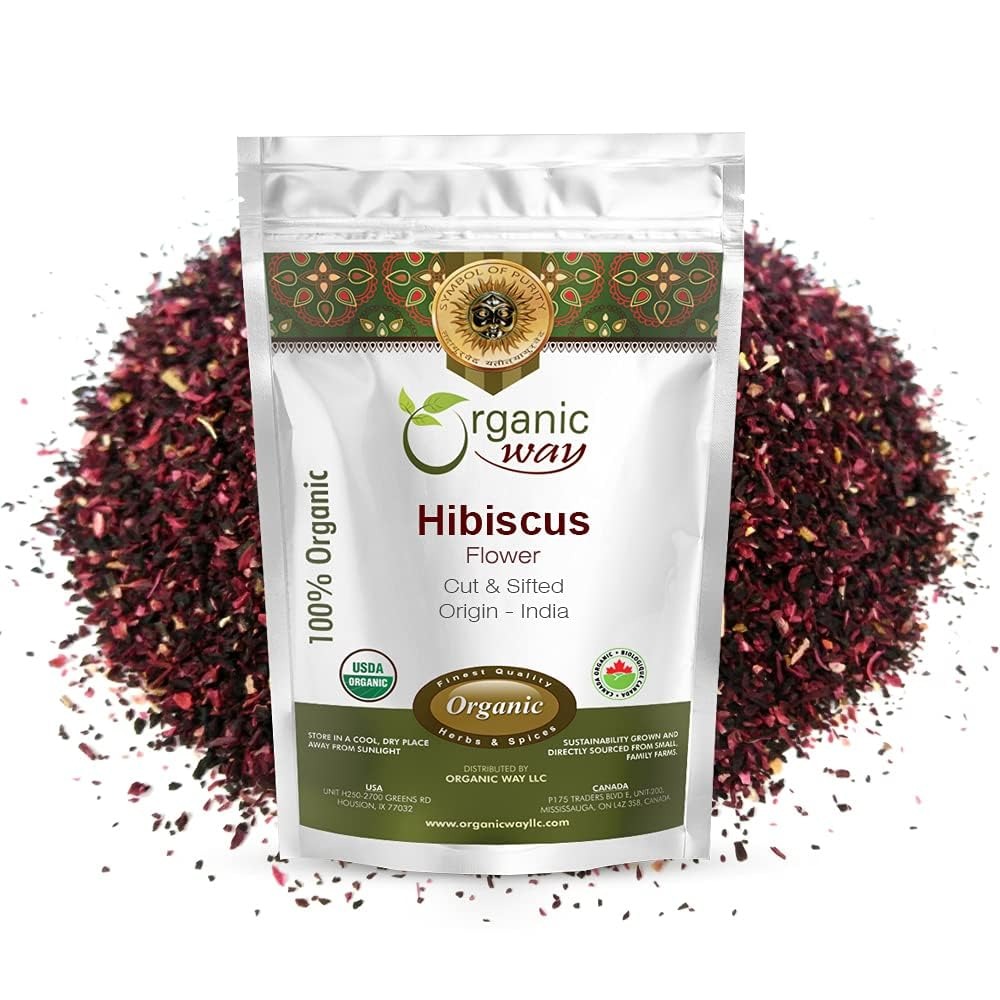
Item Name: Organic Way Dried Hibiscus Flower Cut & Sifted (Hibiscus rosa-sinensis) | Herbal Tea - Organic & Kosher Certified | Raw, Vegan, Non GMO & Gluten Free | USDA Certified | Origin - India (1/4LBS / 4Oz)
Bullet Point 1: 100% tested USDA and Kosher certified herbal product
Bullet Point 2: Organic products imported from India and packaged in USA
Bullet Point 3: Authentic Hibiscus Flower cut & sifted processed in a hygienic environment
Bullet Point 4: The packaging is flavor-sealed for freshness
Bullet Point 5: 100% Product satisfaction guarantee
Product Description: <p>Hibiscus is a flowering plant native to subtropical and tropical regions throughout the world. The plant is recognized by its large and often colorful five-petal blossoms. In addition to brightening a garden landscape, certain species are used for making food, tea, and folk medicine. You can rely on our products for authenticity and potency. Organic Way imports quality organically grown products from different countries and processes them in the USA for the US market. All our products are USDA and Kosher approved and perfectly safe for use.</p>
Value: 4.0
Unit: Ounce

Price: 11.49